Scopas

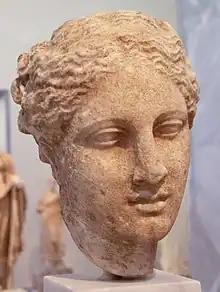
Head of the goddess Hygieia by Scopas from the temple of Athena Alea at Tegea (National Archaeological Museum of Athens)

Scopas (born in Paros, fl. 4th century BC) was an ancient Greek sculptor and architect, most famous for his statue of Meleager, the copper statue of Aphrodite, and the head of goddess Hygieia, daughter of Asclepius.